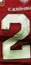
Number: 2